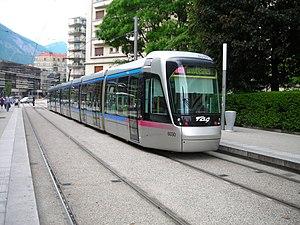
Tramway Alstom Citadis 402 sur la ligne C du réseau TAG de Grenoble à la station Chavant.
Transports de l'agglomération grenobloise est la marque commerciale, utilisée par la Sémitag, du réseau de transport en commun desservant les 49 communes de la métropole de Grenoble soit environ 440 000 habitants sur 541 km². Le réseau TAG appartient au SMTC, l'autorité organisatrice de la Métro depuis 1973.